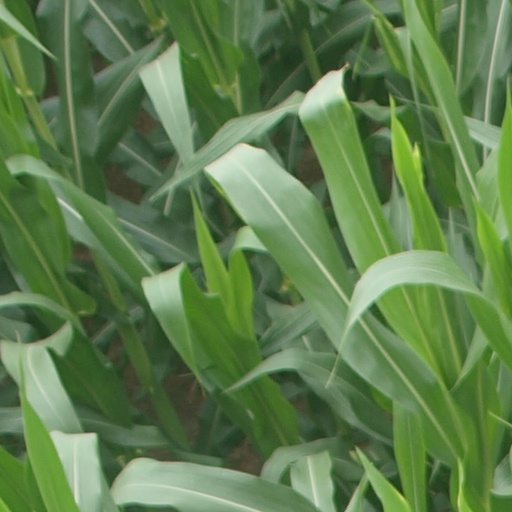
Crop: maize; corn